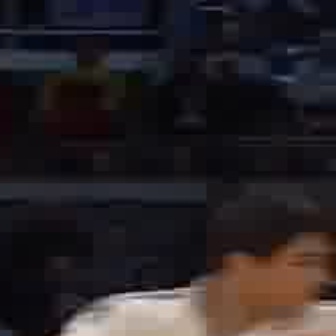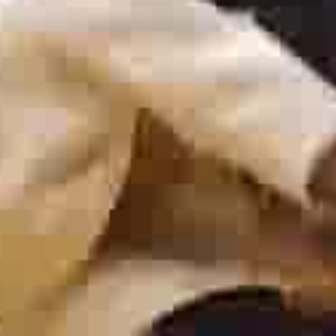
  Please identify the target specified by the bounding box [253,236,328,310] in the first image and locate it in the second image. Return the coordinates in [x_min,y_min,x_max,y_max] format.
Answer: [182,92,297,206]